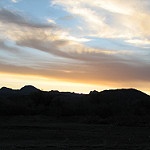
Scene: Outdoor